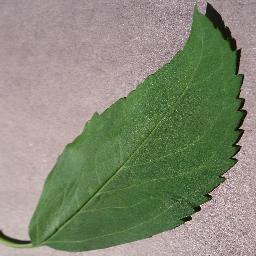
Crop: cherry
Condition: (including_sour)_healthy